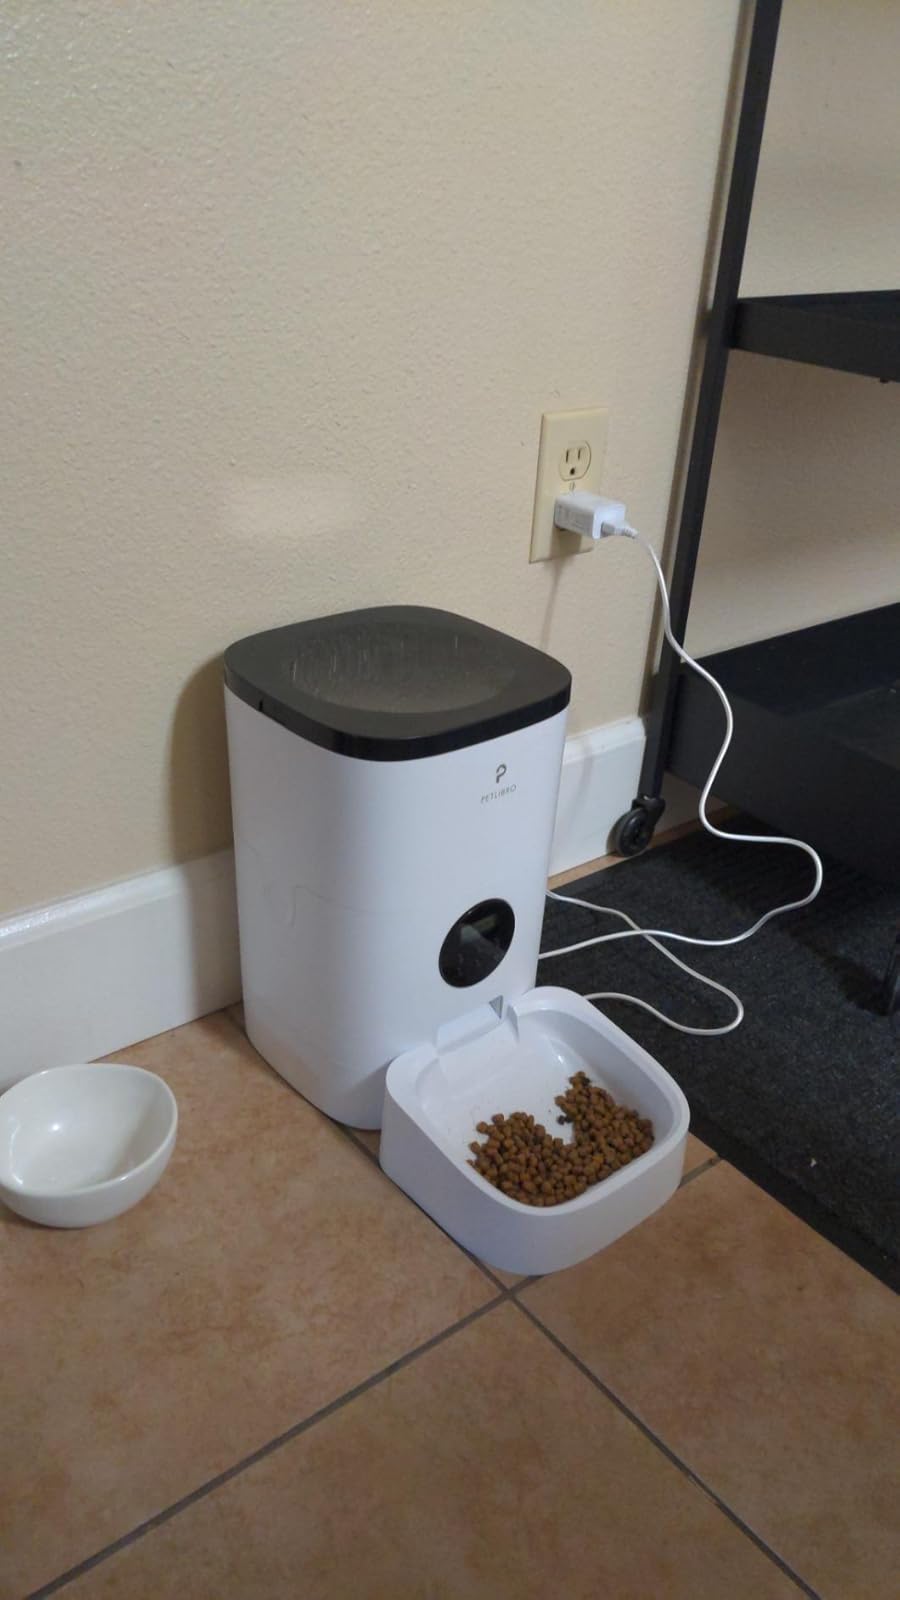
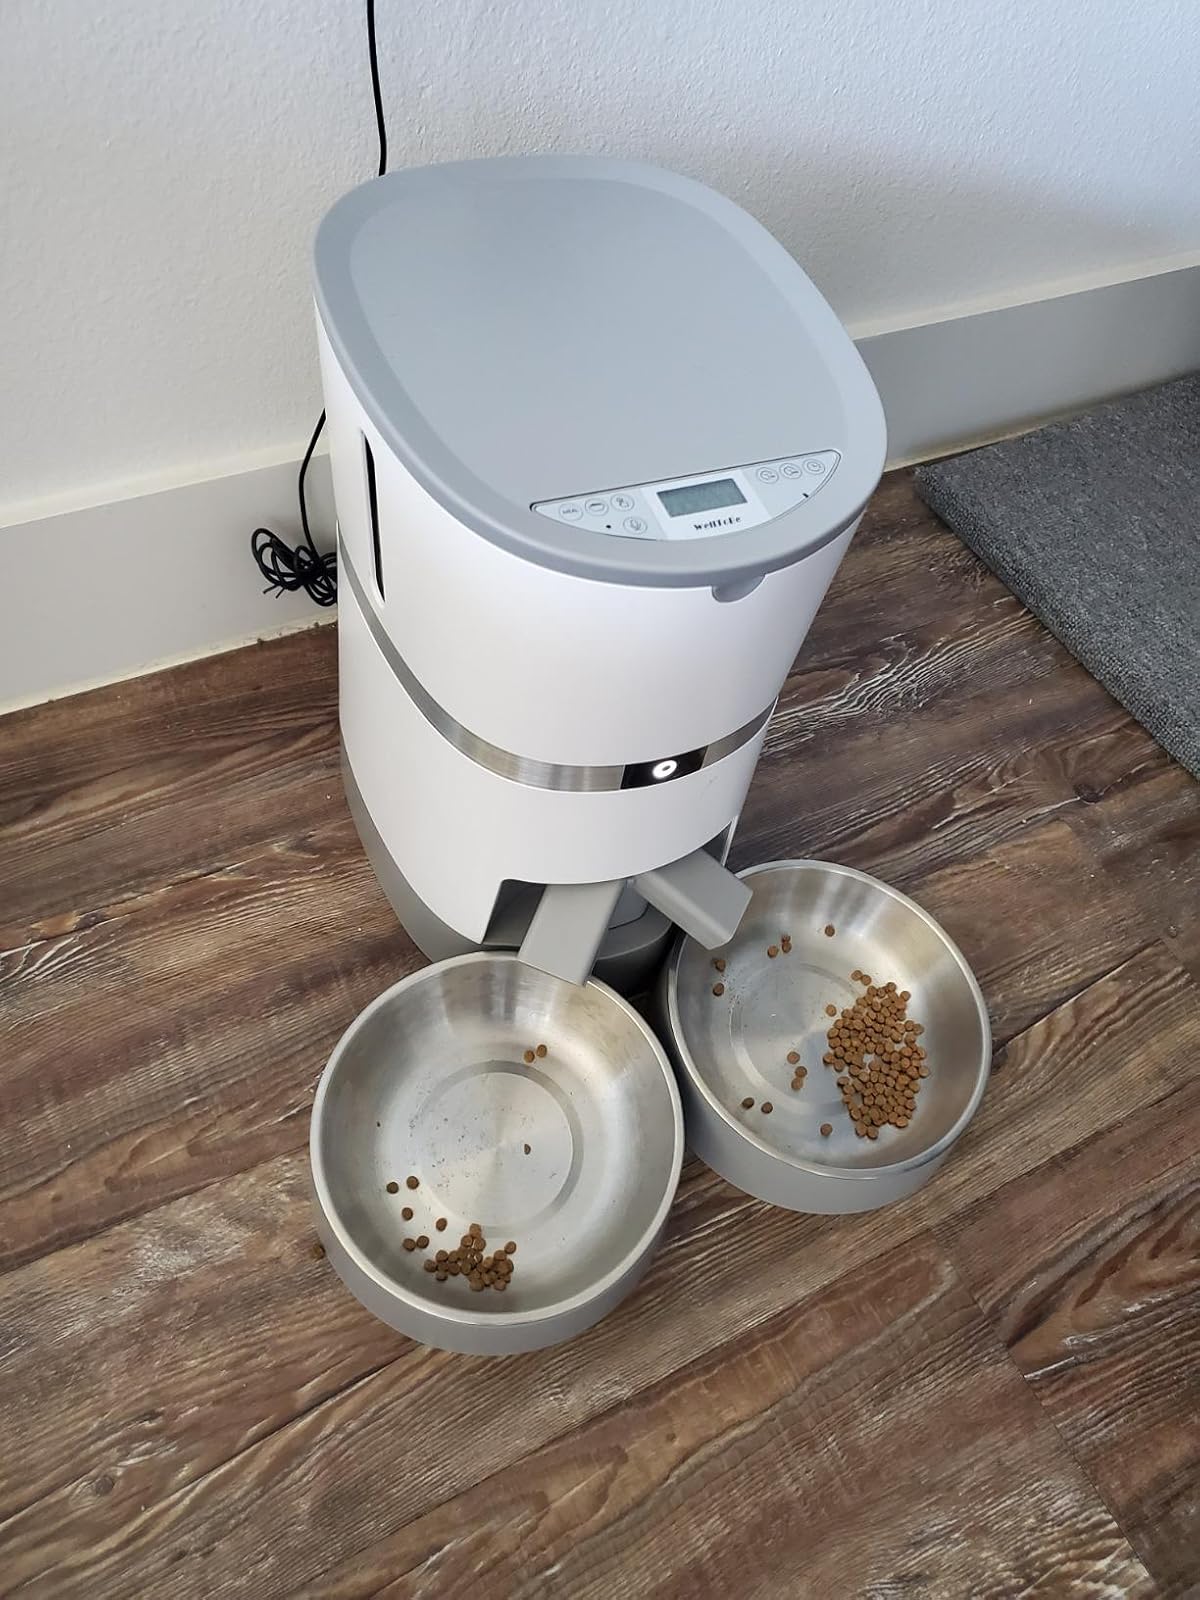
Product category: items_feeder
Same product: no